Bedford

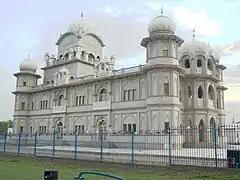
The Guru Nanak Gurdwara in Queens Park

The River Great Ouse passes through the town centre and is lined with gardens known as the Embankment. Within these gardens, opposite Rothsay Road, stands a war memorial to the men of the town killed in the First World War. The memorial was designed in 1921 by the sculptor Charles Sargeant Jagger and depicts the Anglo Saxon Lady Athelflaed, who ruled Mercia, killing a dragon. The inscription reads